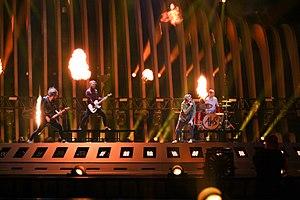
Viszlát nyár est une chanson du groupe hongrois AWS. Elle est sortie en 2018 en téléchargement numérique et en CD single.